Old New York Evening Post Building

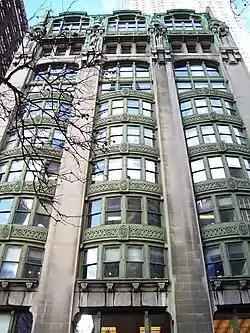
The Old New York Evening Post Building in Manhattan in 2012

The Old New York Evening Post Building is the former office and printing plant of the "New York Evening Post" newspaper located at 20 Vesey Street between Church Street and Broadway in the Financial District of Manhattan, New York City. It was built in 1906–07 and was designed by architect Robert D. Kohn for Oswald Garrison Villard, who owned the Post at the time, and is considered to be "one of the few outstanding Art Nouveau buildings" ever constructed in the United States.